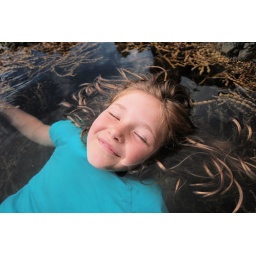
My water girl in her element